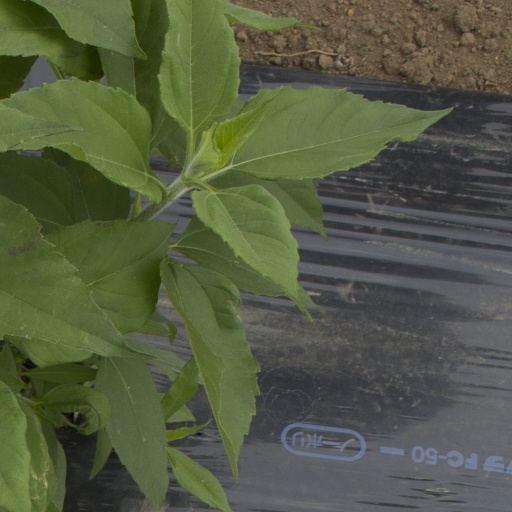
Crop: Jerusalem artichoke